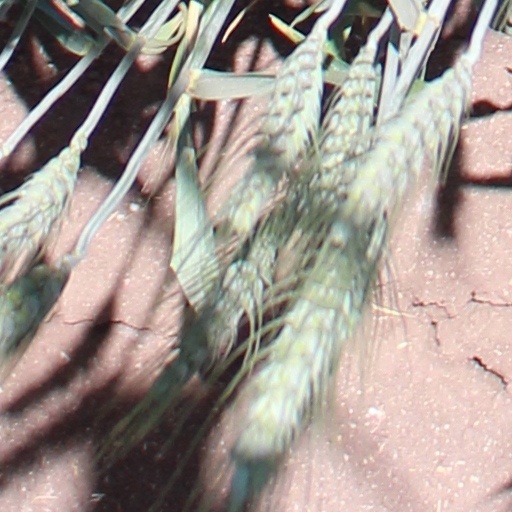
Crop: wheat